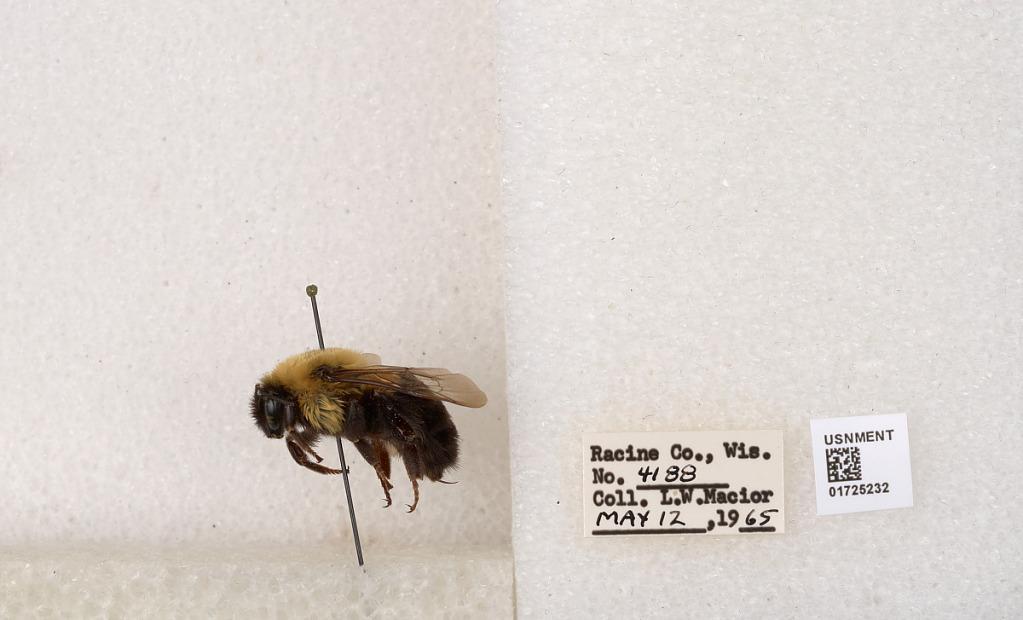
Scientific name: Bombus impatiens Cresson
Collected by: L. Macior
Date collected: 1965-5-12
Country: United States
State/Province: Wisconsin
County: Racine
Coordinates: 42.7299, -87.8123